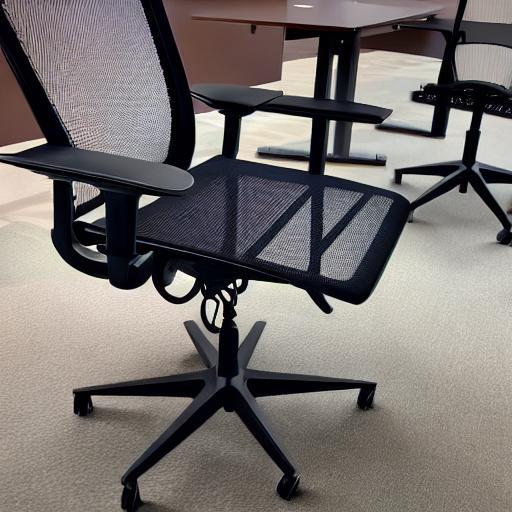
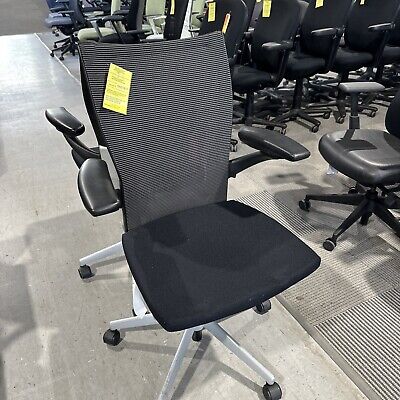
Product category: items_chair
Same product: no